King's Medal for Champion Shot

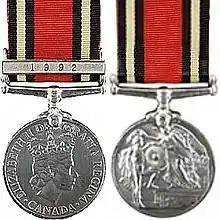
The pre-2002 version of the medal

The medal was designed by Bruce W. Beatty, taking the form of a diameter disk with a raised edge. During the reign of Elizabeth II, it displayed on the obverse a crowned effigy of the Queen, circumscribed by the Latin words (Elizabeth II, by the Grace of God, Queen • Canada), symbolizing her roles as both fount of honour and Commander-in-Chief of the Canadian Forces.